2014 U.S. Figure Skating Championships

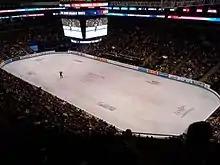
Meryl Davis and Charlie White perform their free dance at the 2014 U.S. Championships

The team to the 2014 World Championships was announced as follows in January 2014 and amended in March: